Lycopodium powder

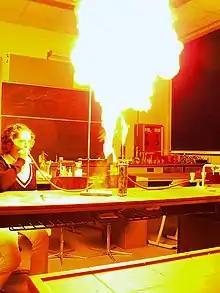
Lycopodium powder being used to demonstrate the power of a dust explosion

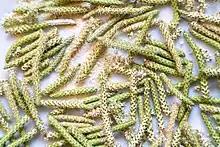
Spore houses from the lycopodium plant drying for harvesting spores

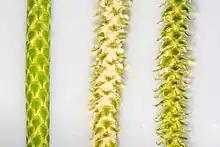
From left: Lycopodium spore house before drying, dried spore house and dried spore house emptied for spores

Lycopodium powder is a yellow-tan dust-like powder, consisting of the dry spores of clubmoss plants, or various fern relatives. When it is mixed with air, the spores are highly flammable and are used to create dust explosions as theatrical special effects. The powder was traditionally used in physics experiments to demonstrate phenomena such as Brownian motion.